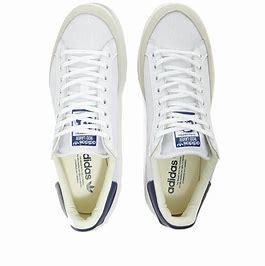
Brand: Adidas
Model: Rod Laver